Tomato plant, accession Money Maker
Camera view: tilt-top (135 deg); turntable rotation: 330 degrees
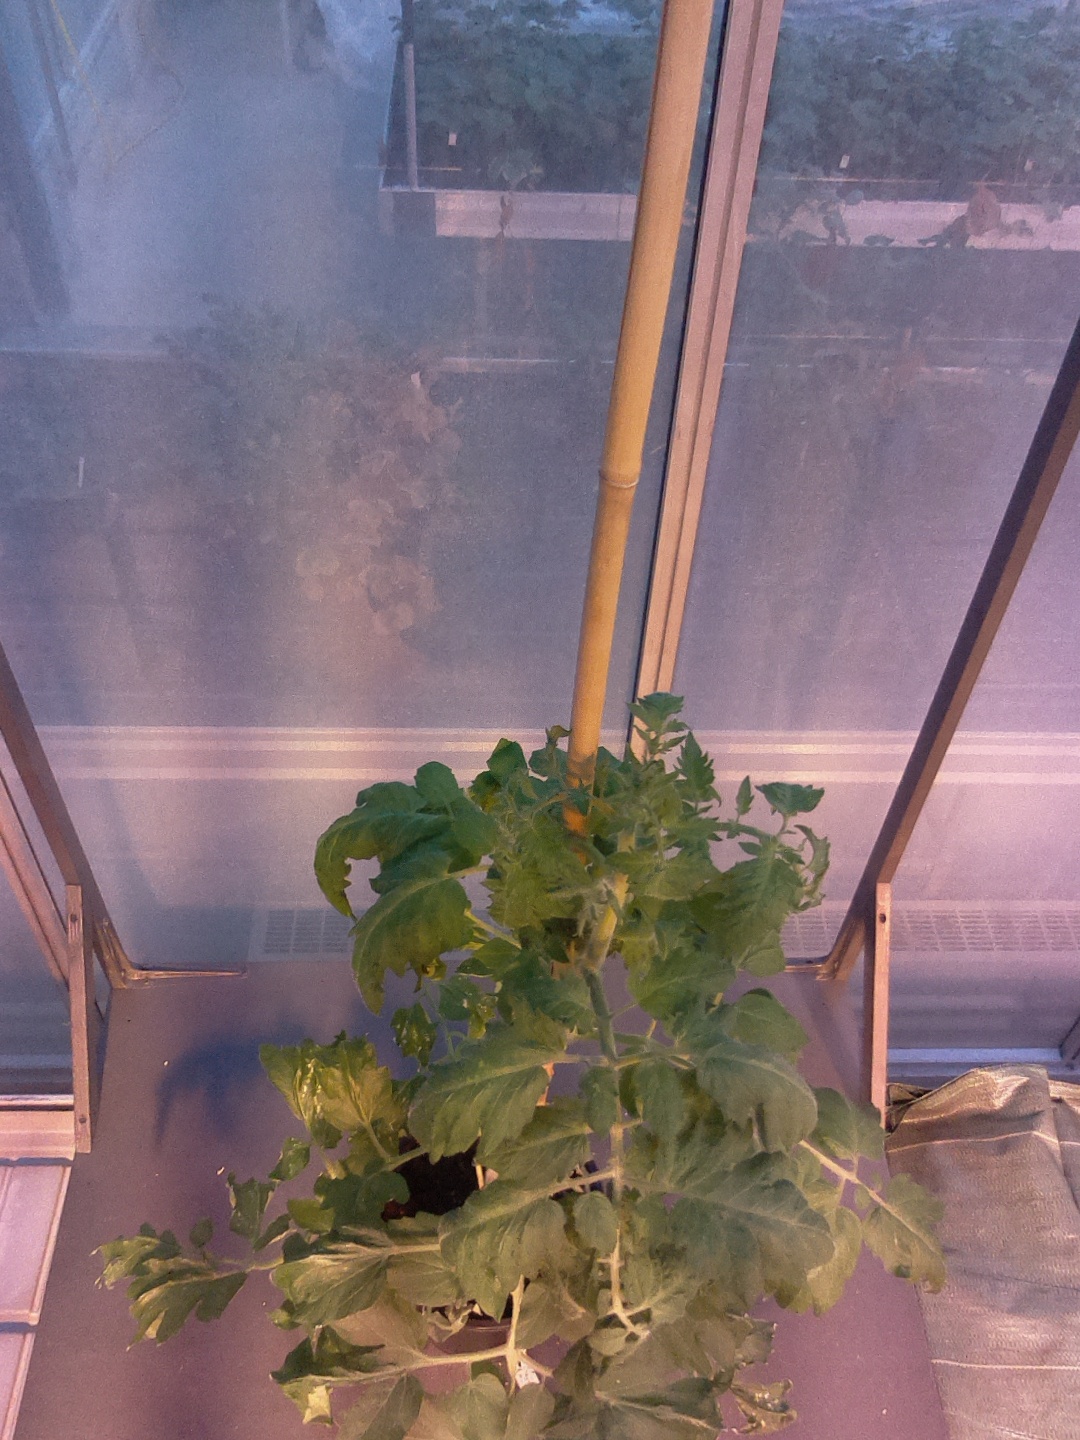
BBCH growth stage 64: 40%-50% of flowers open